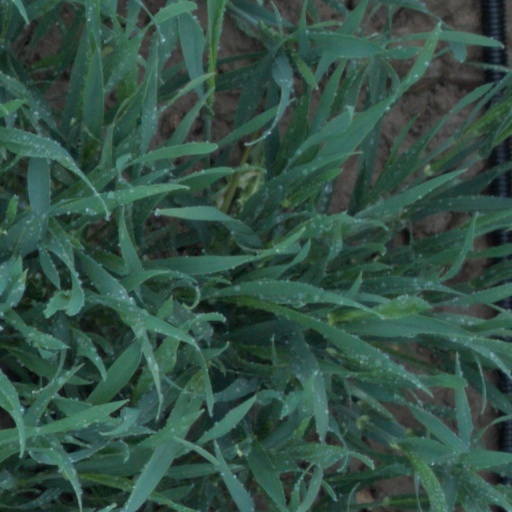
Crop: wheat